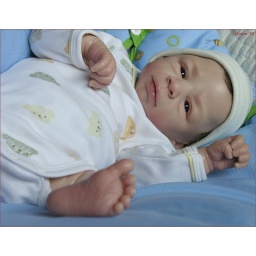
Antonio Helland in his Baby sleeping bag